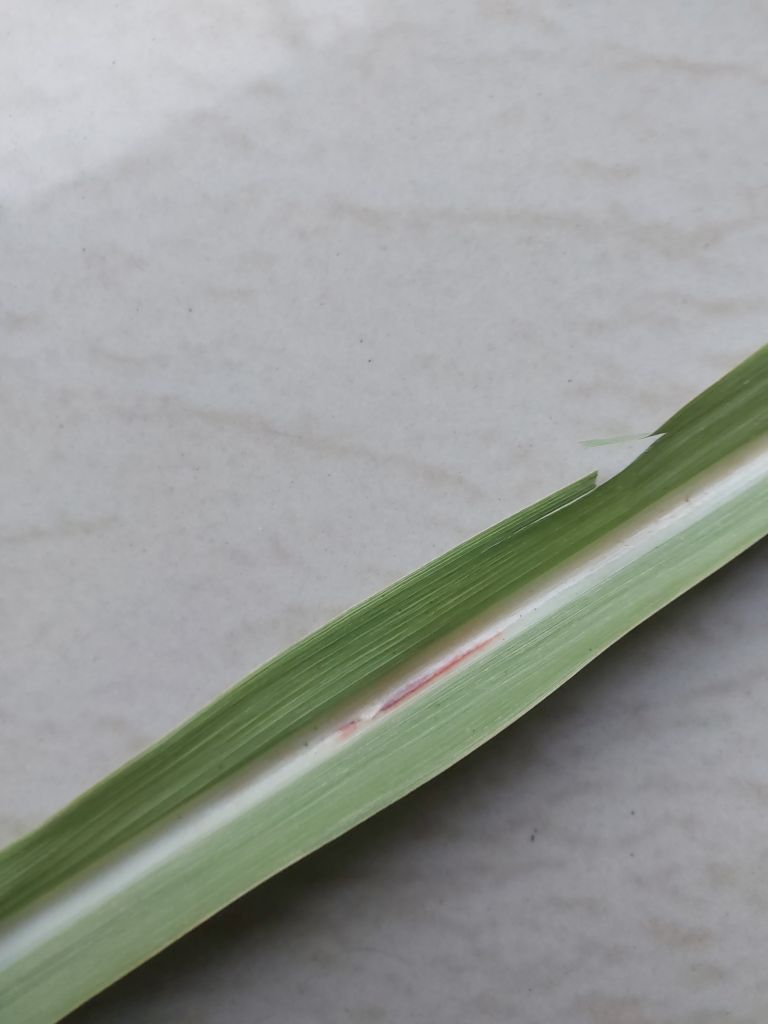
Label: Brown Spot